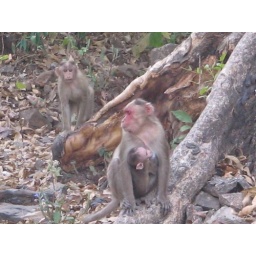
The red faced monkey keeps an eye on the male while looking for food from the passengers in the train